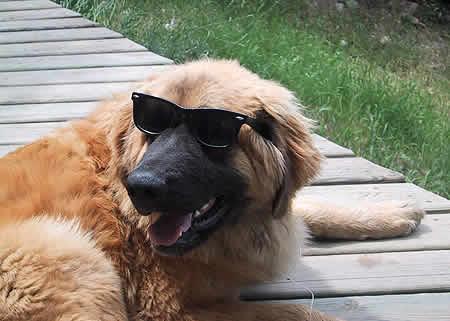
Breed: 214-n000019-Leonberg